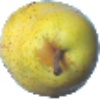
Label: pear_monster